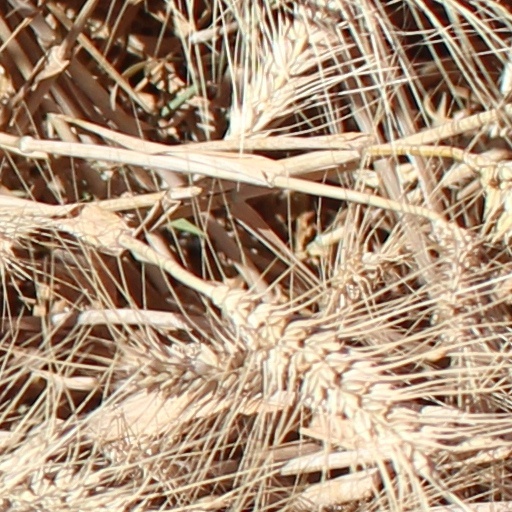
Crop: wheat